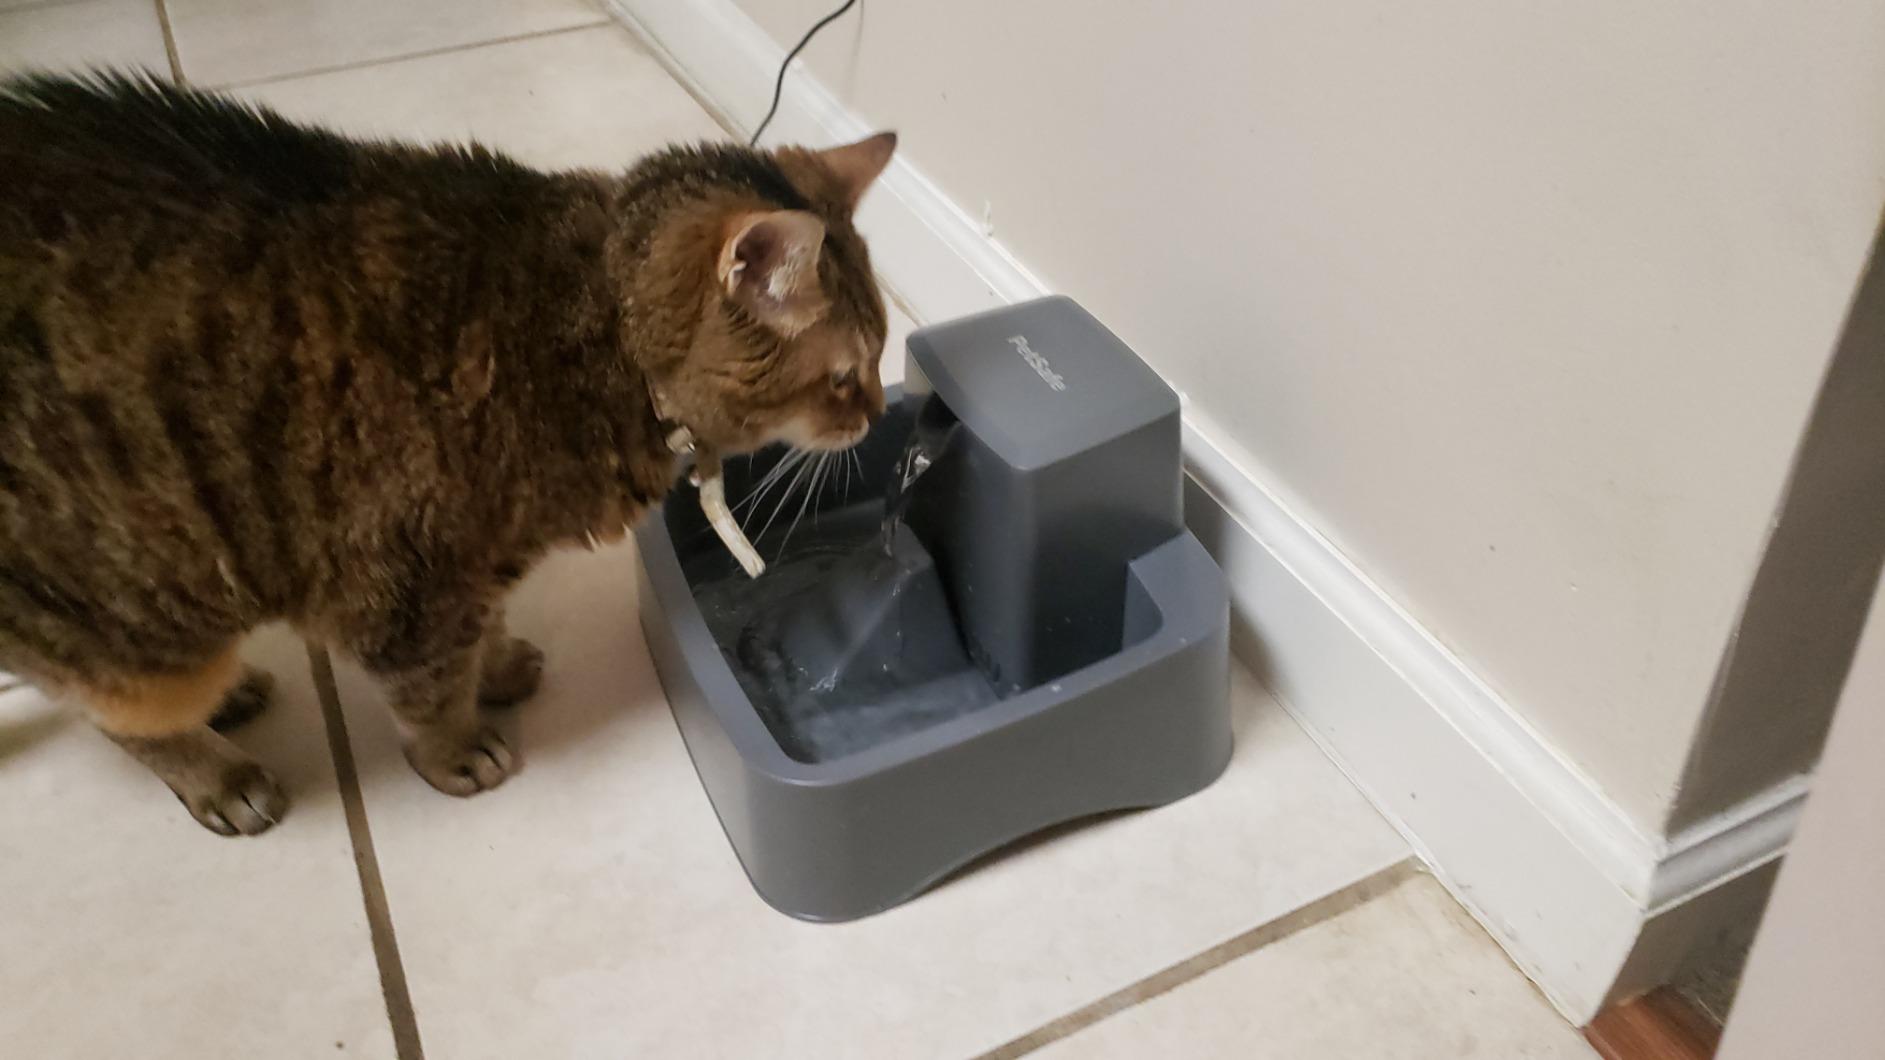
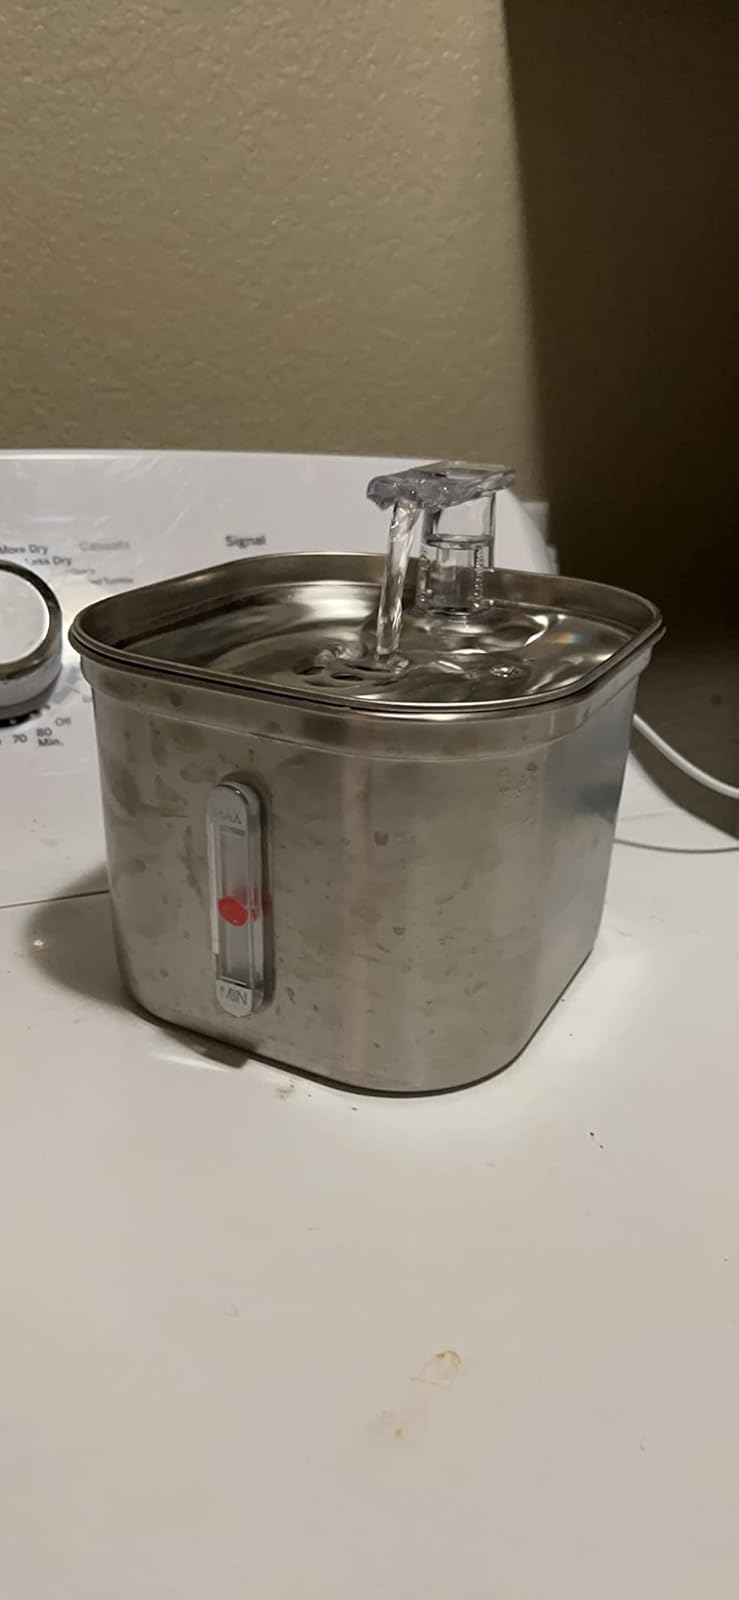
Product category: items_bowl
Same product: no